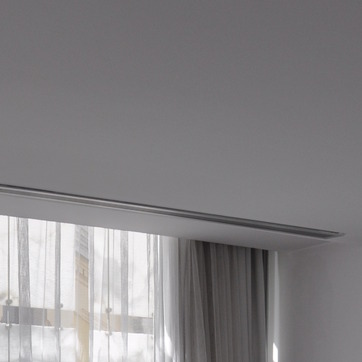
Material: painted